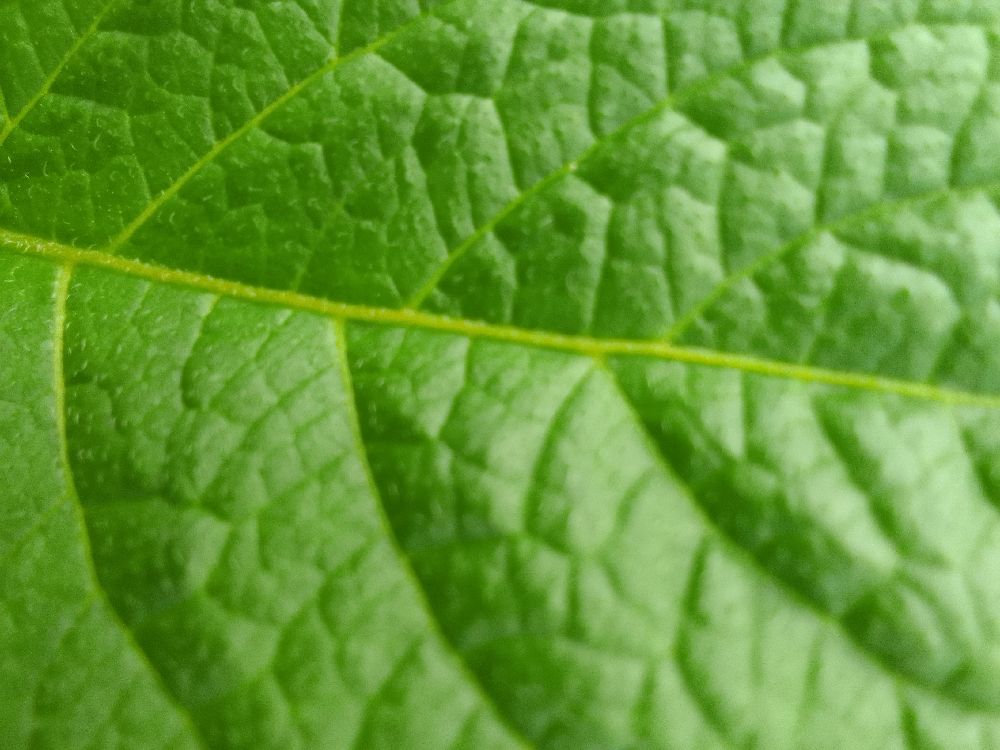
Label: Healthy